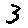
Label: 3